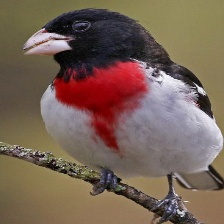
Species: ROSE BREASTED GROSBEAK
Scientific name: PHEUCTICUS LUDOVICIANUS